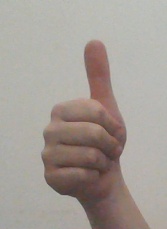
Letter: aleff